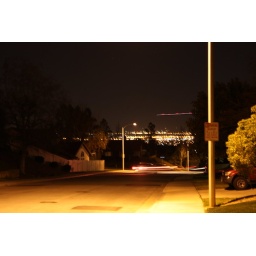
long exposure car and helicopter in sky